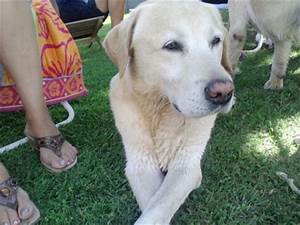
Label: dog